Steve Smiley

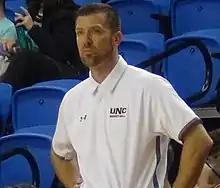
Smiley in 2021.

Stephen Christopher Smiley (born April 1, 1981) is an American basketball coach who is the current head coach of the Northern Colorado Bears men's basketball team.